Fort Cockhill

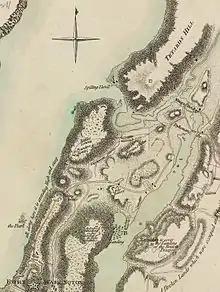
Map showing the locations of the northern Manhattan fortifications of the Continental Army

Fort Cockhill was an 18th-century military fortification located on Cox's Hill or Tubby Hook Hill, now known as the present-day Inwood Hill Park in Manhattan, New York City. A small, circular earthwork structure, in height some ten or twelve feet and equipped with two cannon, it was situated at the northwestern extremity of Tubby Hook Hill, at a point overlooking both the Hudson River and the Harlem River valley.